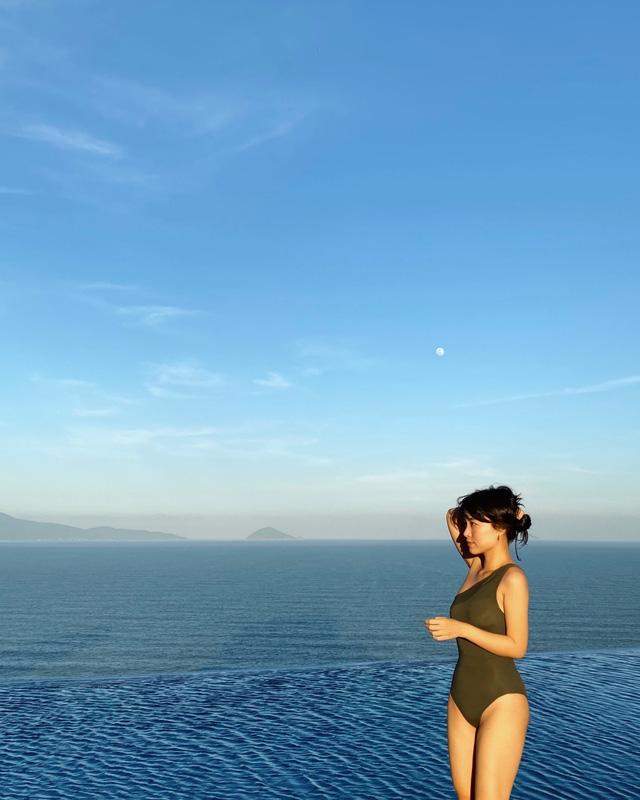
có một cô gái đang mặc áo tắm bên bãi biển